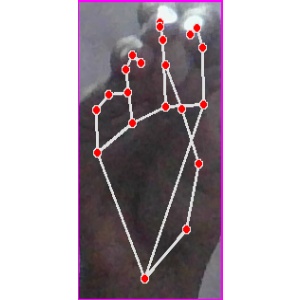
अक्षर: ङ